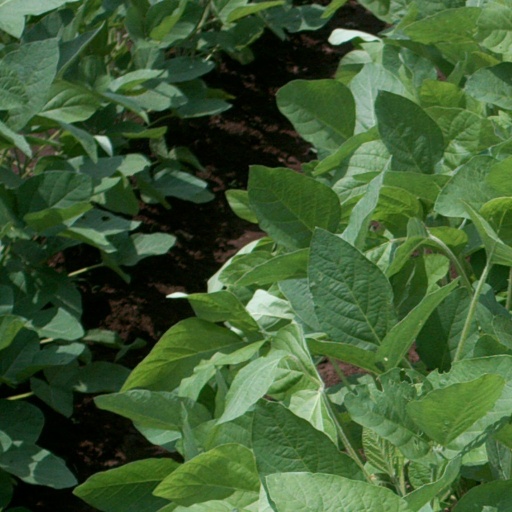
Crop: soybean